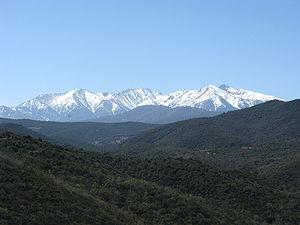
Le Canigou depuis le Montou à Corbère les Cabanes
Le pic du Canigou est le haut sommet oriental de la chaîne des Pyrénées, sur le massif du Canigou. Il est situé dans le Conflent, département des Pyrénées-Orientales, et culmine à 2 784 mètres d'altitude. Sa situation géographique offre une vue sur la plaine du Roussillon et permet même, par temps clair en direction du sud, d'apercevoir Barcelone.